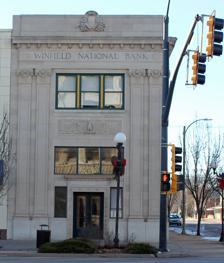
Building: Winfield National Bank Building
Country: United States of America
Year built: 1923
United States historic place Winfield National Bank Building U.S. National Register of Historic Places Show map of Kansas Show map of the United States Location 901 Main St., Winfield, Kansas Coordinates 37°14′25″N 96°59′51″W / 37.24028°N 96.99750°W / 37.24028; -96.99750 Area less than one acre Built 1923 Architectural style Classical Revival NRHP reference No. 11001031 Added to NRHP January 20, 2012 The Winfield National Bank Building , located at 901 Main Street in Winfield, Kansas , was built in 1923.  It was listed on the National Register of Historic Places in 2012. It is Classical Revival in style, with some Beaux-Arts details. References